Henry V, Holy Roman Emperor

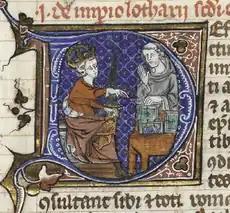
Lothair of Supplinburg who had supported Henry during his struggle with his father. Henry rewarded him generously with the land and title of the Duchy of Saxony as fief, the basis for his ascent as Henry's royal and imperial successor

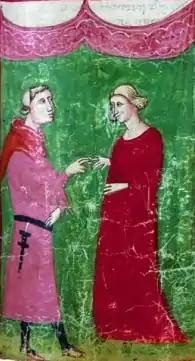
Duke Welf II of Bavaria and Matilda of Tuscany were married from 1089 to 1095.

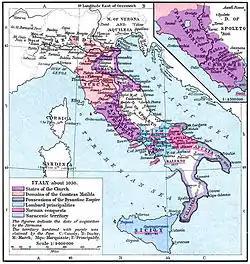
Map of Italy, around 1050

In spring 1106, while Henry reflects on his father's mistakes, he remarked that ""disregard for the princes was the downfall of the empire."" Thus, the following years of his reign were characterized by greater shared responsibilities of the princes and the sanctioning of church reforms. Documents and annals prove the consensual practice of his rule. Records of princes and nobles in royal documents, who actively take part in government affairs, increased. In several documents Henry would state that he had carried out his actions ""with the judgment and advice of the princes"". In order to find greater consent with the nobility he would summon diets ("Hoftage"). The princes' participation in great numbers at the diets and the strong increase in chroniclers' reports confirm the new sense of responsibility among the king's vassals for the empire. Henry V reinstalled the bishops who had been banned from entering their bishoprics under his father. Negotiations with the Pope now took place among representatives of the clerics and secular princes. Bishop Eberhard von Eichstätt (until his early death in 1112), Count Berengar II of Sulzbach and Count Palatine Gottfried von Calw were particularly close to the young king and are most frequently mentioned by the worldly nobles in the royal documents. Additionally, the archbishops Friedrich of Cologne and Bruno von Trier, the bishops Burchhard von Münster, Otto von Bamberg and Erlung von Würzburg and Count Hermann von Winzenburg were named remarkably often in official documents. From 1108 the Staufer Duke Friedrich II and from 1111 Margrave Hermann von Baden would frequently appear in the records.